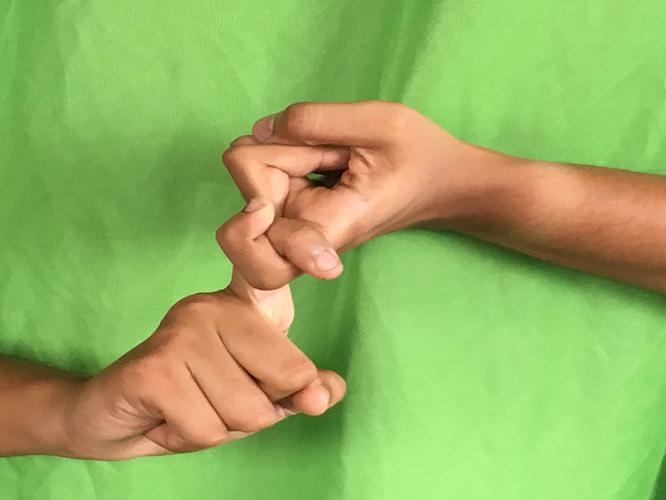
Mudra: Pasha
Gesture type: double_hand